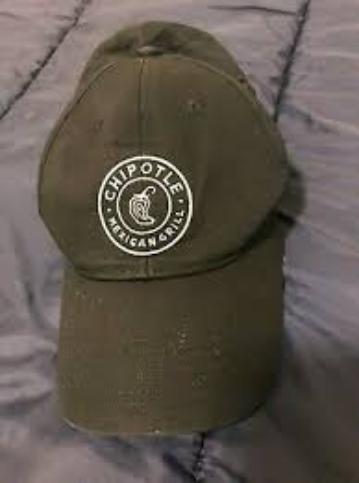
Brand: Chipotle Mexican Grill-1
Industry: Clothes